List of Ukraine international footballers

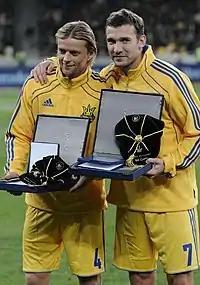
Anatoliy Tymoshchuk and Andriy Shevchenko being honored by UEFA in 2011 for their 100th cap. They were the first and second, respectively, most capped the national team players in this time.

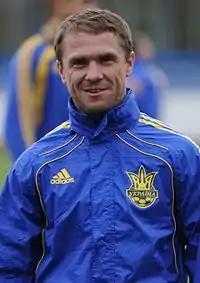
Serhiy Rebrov (capped 75 matches with scoring of 15 goals) – the youngest football player in the history of the national team, who made his debut at the age of 18 years and 24 days.

"As of 10 June 2025" (the last game against ) in the senior national representation, 305 football players have made at least one appearance.